Ron Wyden

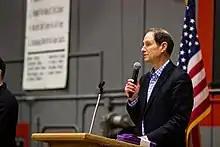
Wyden at a town hall in 2017

"Politico" reported that Wyden's ascent to chair of the Senate Finance Committee would vault him into the ranks of the chamber's most influential. He has been praised for his ability to defuse partisan tensions and encourage bipartisan cooperation.